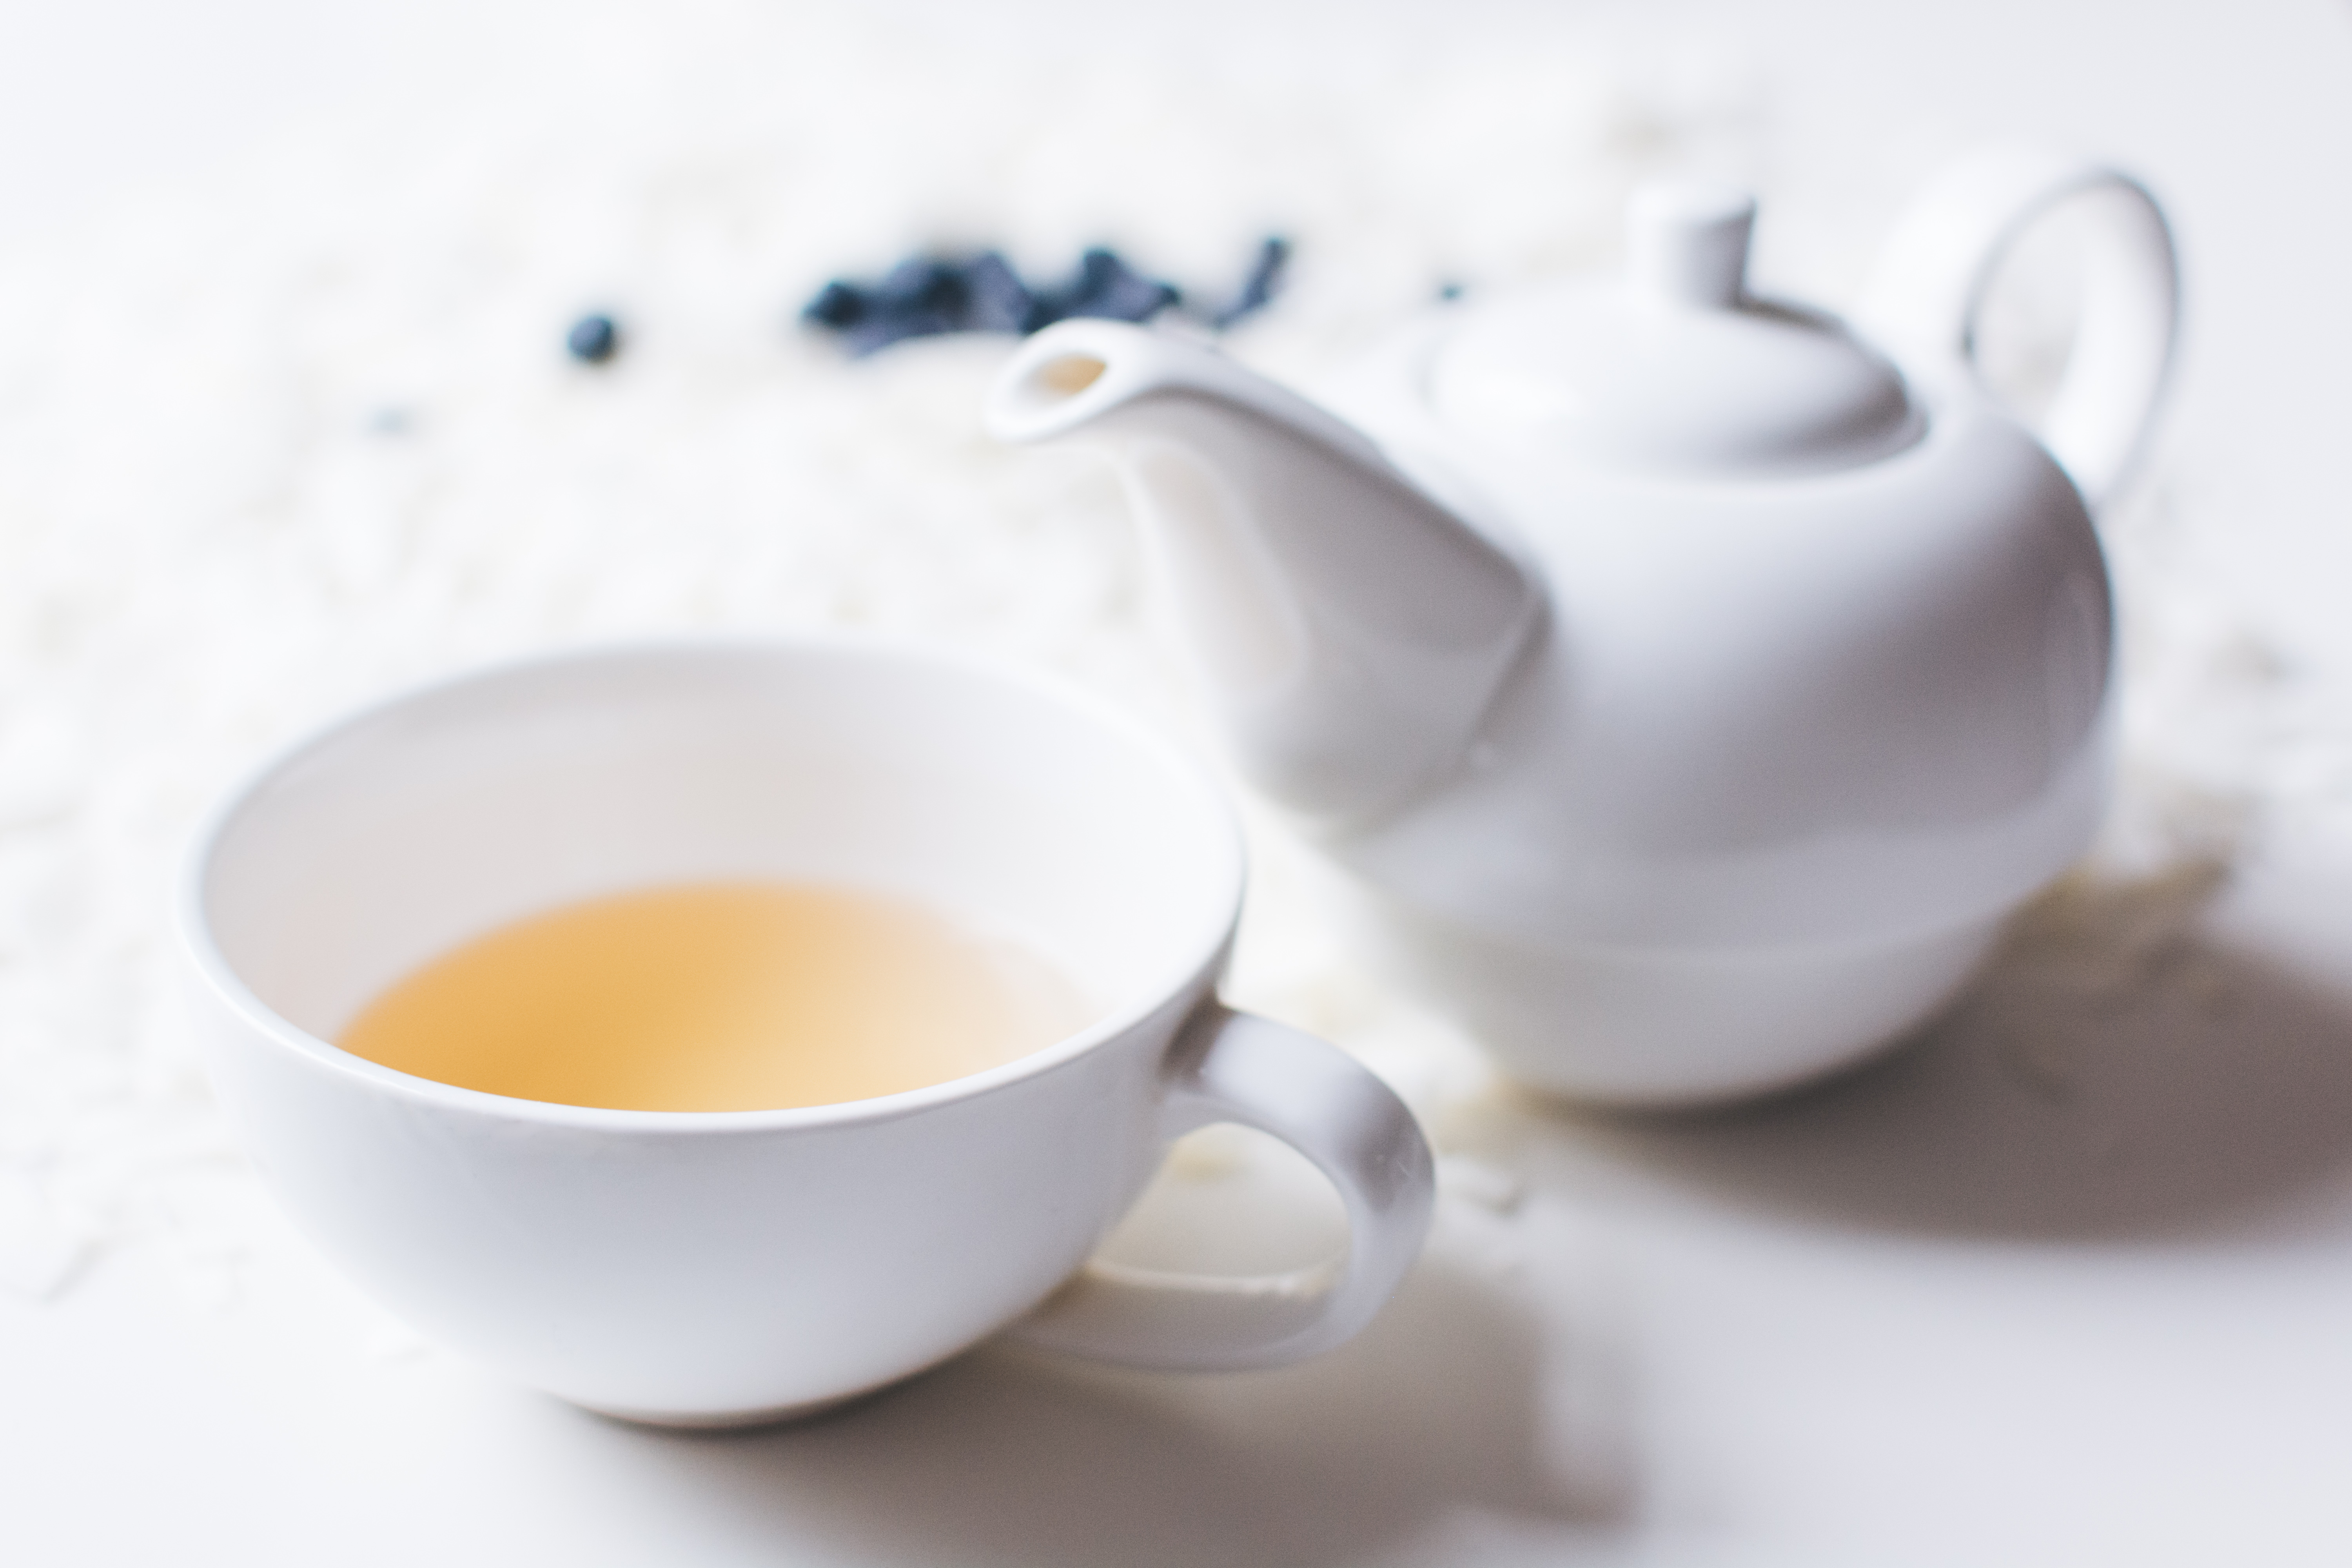
teapot, cup, earl grey tea, drink, tea, teacup, tableware, pu erh tea, saucer, coffee cup, darjeeling tea, chinese herb tea, oolong, serveware, assam tea, drinkware, da hong pao, keemun, Tung ting tea, green tea, still life photography, white tea, Dongfang meiren, roasted barley tea, still life, tea set, Dianhong tea